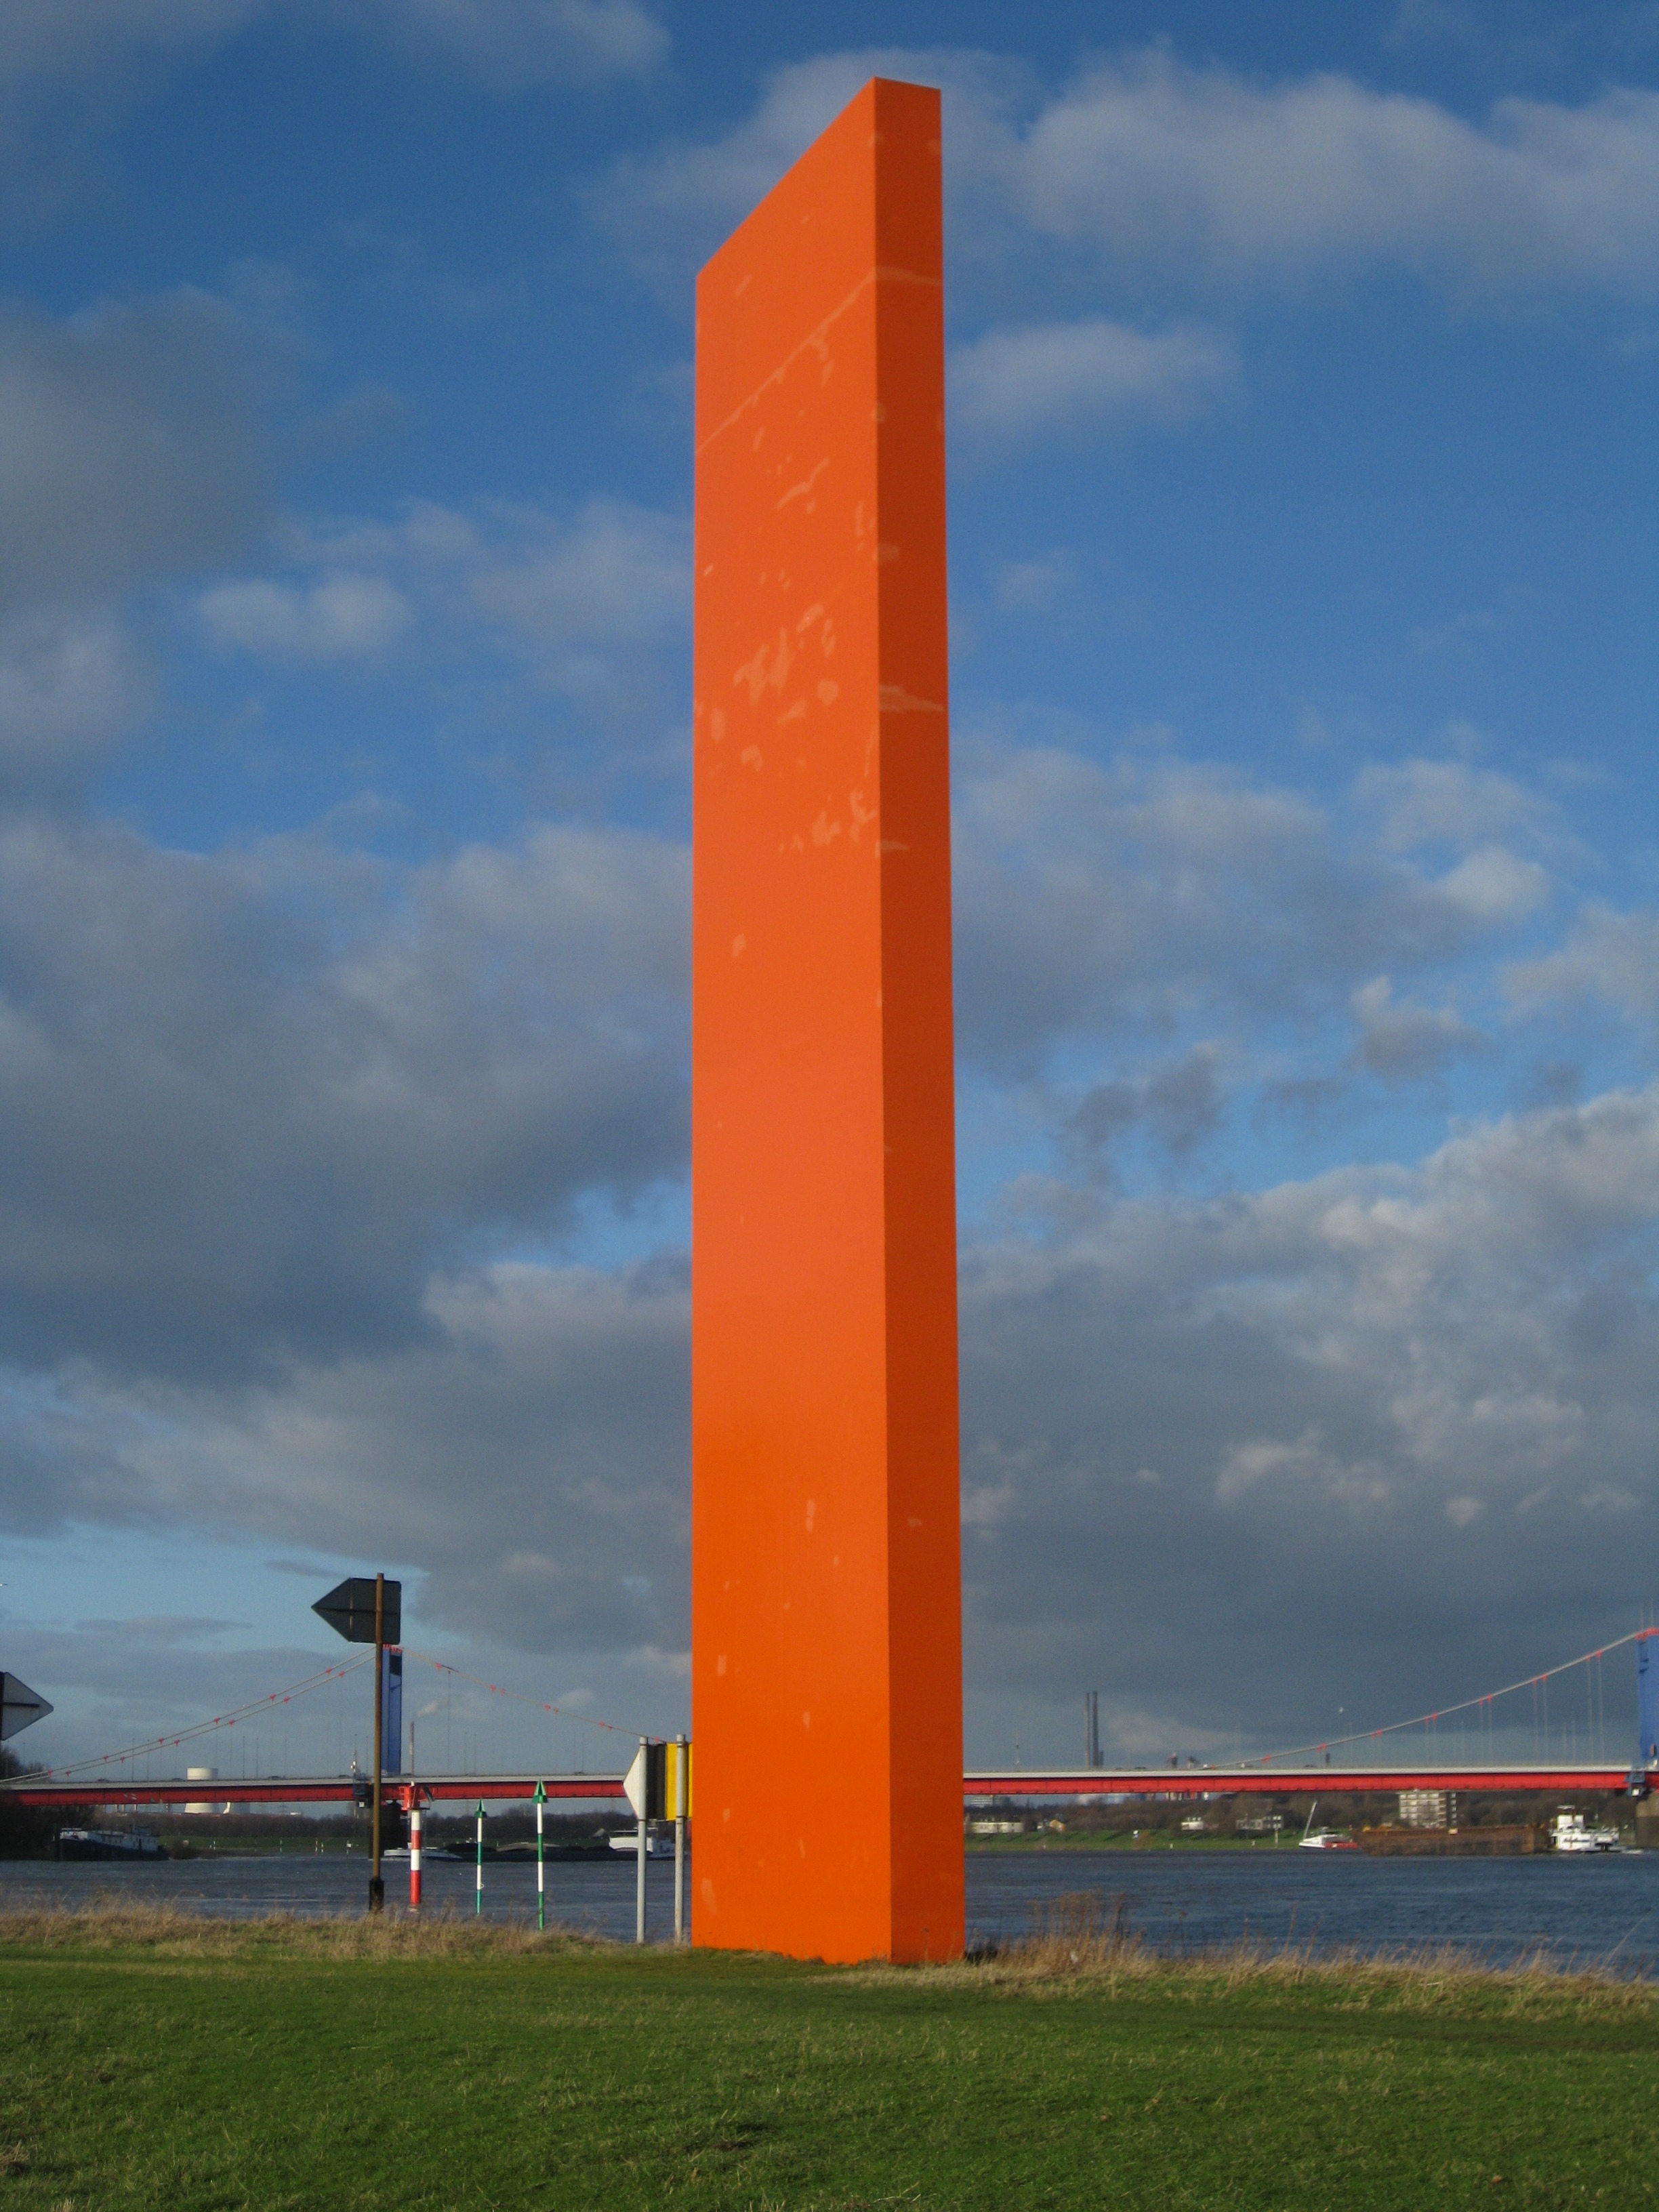
sea, horizon, cloud, structure, sky, wind, monument, orange, pillar, high, tower, landmark, stadium, tower block, large, rhine, ruhr, atmosphere of earth, rhine orange